Production truck

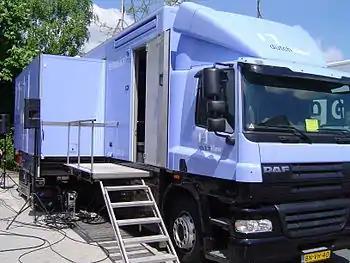
Dutchview's DV3 at "AVManifestatie" in 2008

A television production truck or OB van is a small mobile production control room to allow filming of events and video production at locations outside a regular television studio. They are used for remote broadcasts, outside broadcasting (OB), and electronic field production (EFP). Some require a crew of as many as 30 people, with additional trucks for additional equipment as well as a satellite truck, which transmits video back to the studio by sending it up through a communications satellite using a satellite dish, which then transmits it back down to the studio. Alternatively, some production trucks include a satellite transmitter and satellite dish for this purpose in a single truck body to save space, time and cost.